Spinosaurus

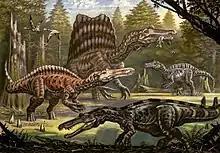
Restoration of various spinosaurids that did not live in the same time or space; "Spinosaurus", "Baryonyx", "Irritator" and "Suchomimus"

"Spinosaurus" gives its name to the dinosaur family Spinosauridae, which includes two subfamilies: Baryonychinae and Spinosaurinae. Baryonychinae includes genera like "Baryonyx" from southern England and "Suchomimus" from Niger in central Africa. Spinosaurinae includes "Spinosaurus", "Siamosaurus", "Ichthyovenator", "Irritator", "Angaturama" (which may be synonymous with "Irritator"), "Sigilmassasaurus" and "Oxalaia" (both of which may be synonymous with "Spinosaurus"). The spinosaurines share unserrated straight teeth that are widely spaced (e.g., 12 on one side of the maxilla), as opposed to the baryonychines, which have serrated curved teeth that are numerous (e.g., 30 on one side of the maxilla).